Mal Duncan

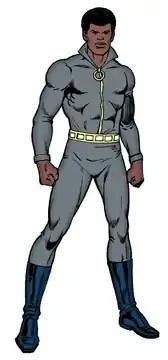
Mal Duncan, art by Chuck Patton and Romeo Tanghal.

Malcolm "Mal" Duncan saves the Teen Titans from a street gang called the Hell Hawks by beating their leader in a boxing match. Recruited by the Teen Titans, Mal feels unworthy due to his lack of abilities, and stows away on a rocket flight, which nearly costs him his life. After a time, Mal discovers a strength-enhancing exoskeleton and the costume of the Guardian. Using these, he becomes the second Guardian.